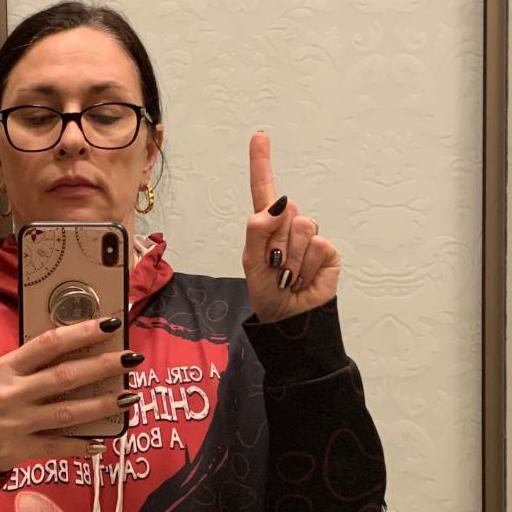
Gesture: one